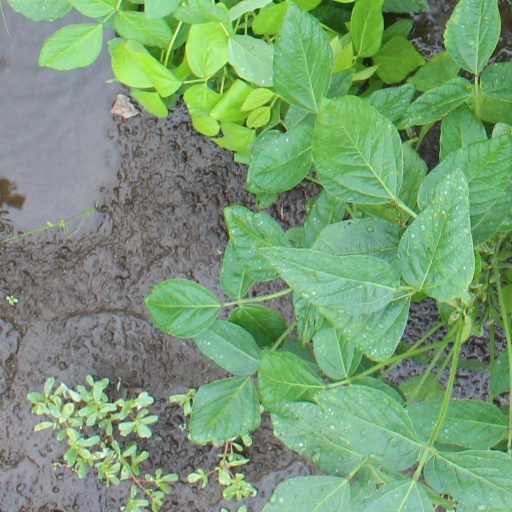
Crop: soybean